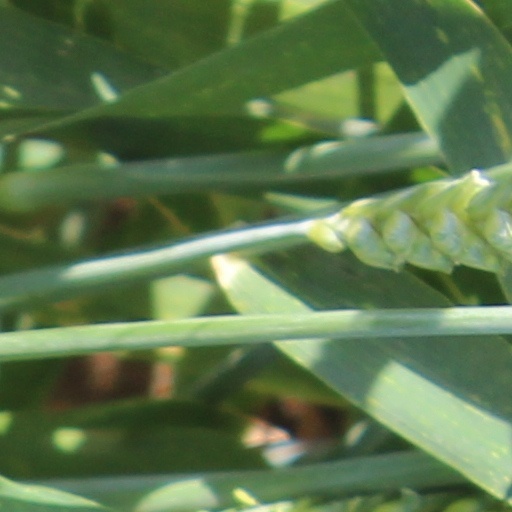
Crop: wheat